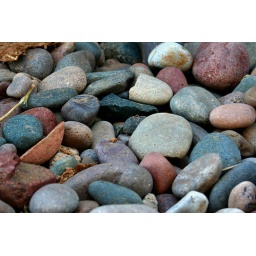
some pretty colorful river rock that surrounds my pool in the backyard.